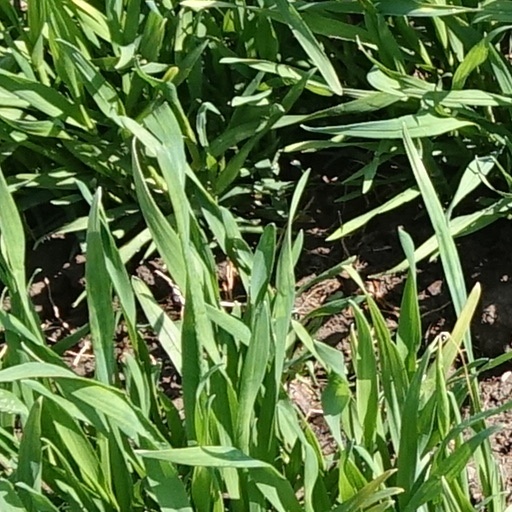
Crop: wheat